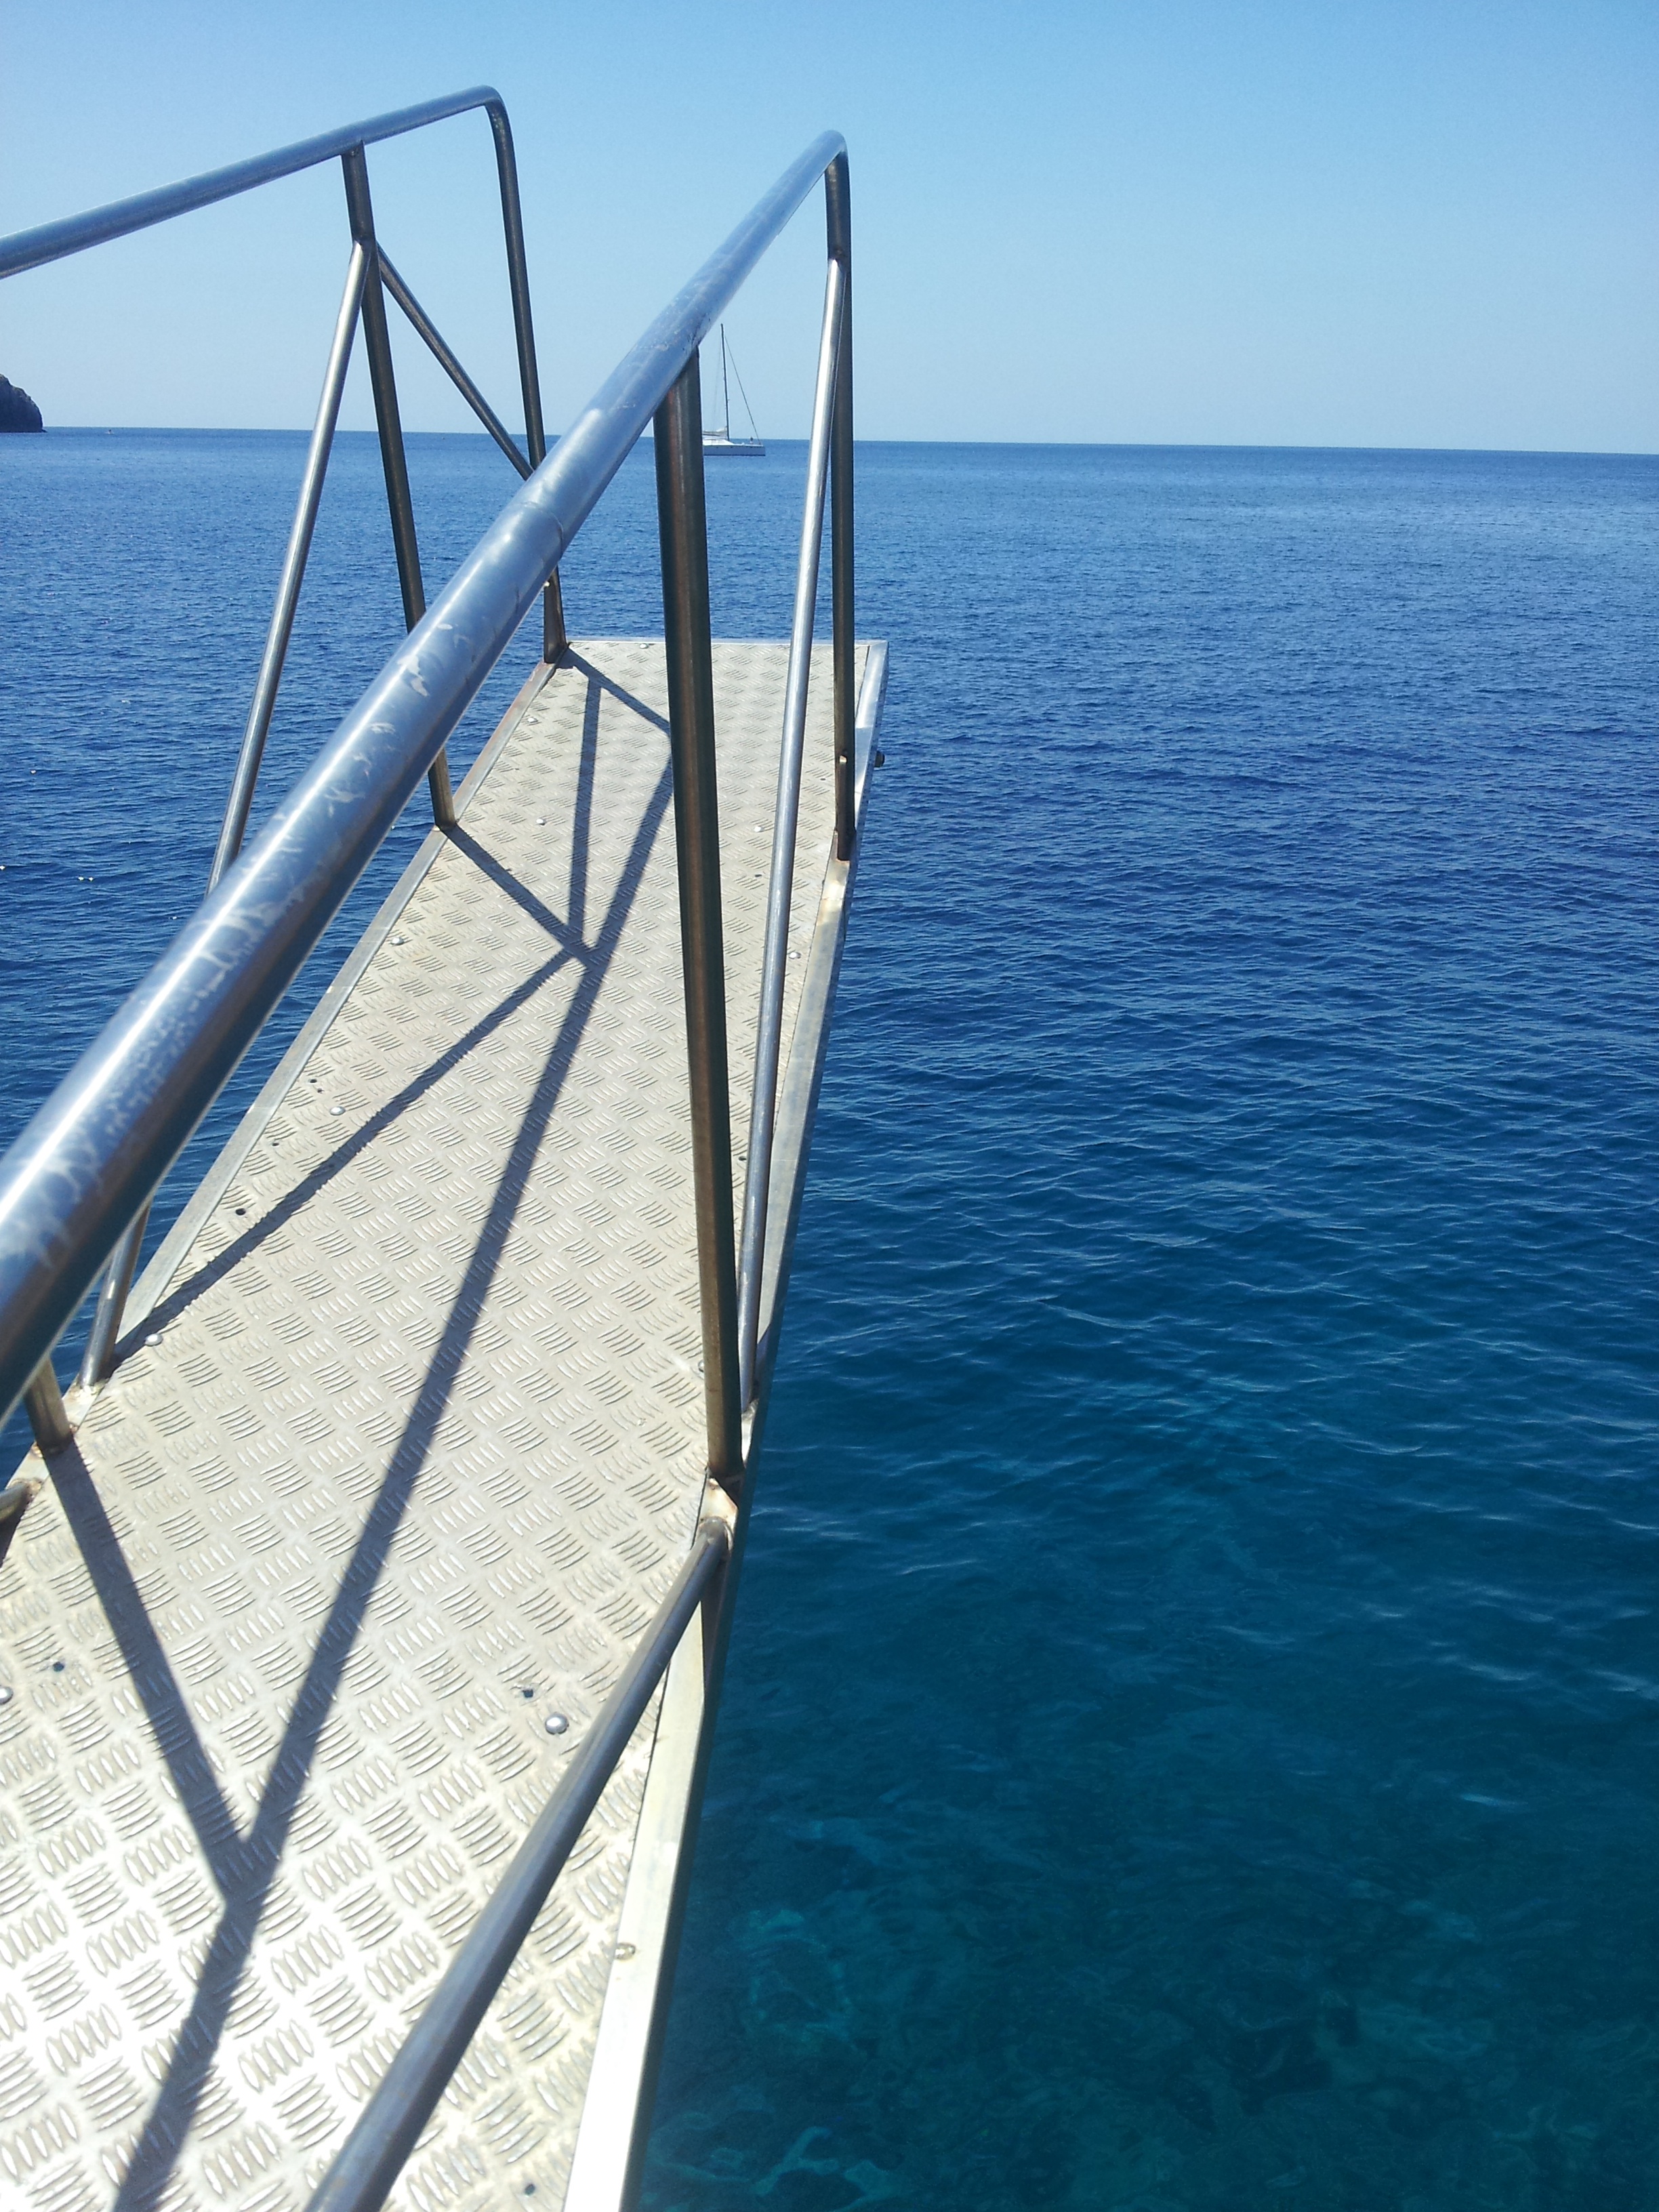
sea, ocean, dock, boat, wind, ship, vehicle, mast, sailing, yacht, sailboat, sail, cala, watercraft, sailing ship